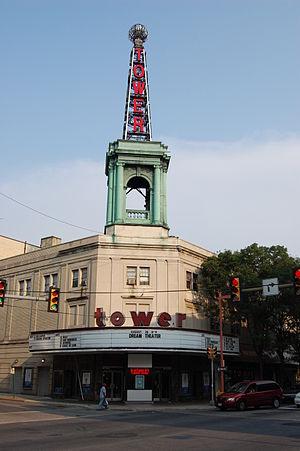
Upper Darby Township est un township situé à l'est du comté de Delaware, en Pennsylvanie, aux États-Unis. En 2010, il comptait une population de 82 795 habitants.